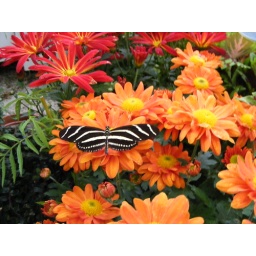
There is a seasonal butterfly house in the conservatory.